United Nations Security Council Resolution 1090

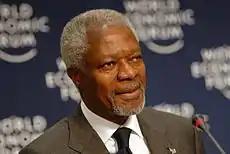
Kofi Annan

United Nations Security Council resolution 1090, adopted without a vote at a closed meeting on 13 December 1996, having considered the question of the recommendation for the appointment of the Secretary-General of the United Nations, the Council recommended to the General Assembly that Mr. Kofi Annan be appointed for a term of office from 1 January 1997, to 31 December 2001.